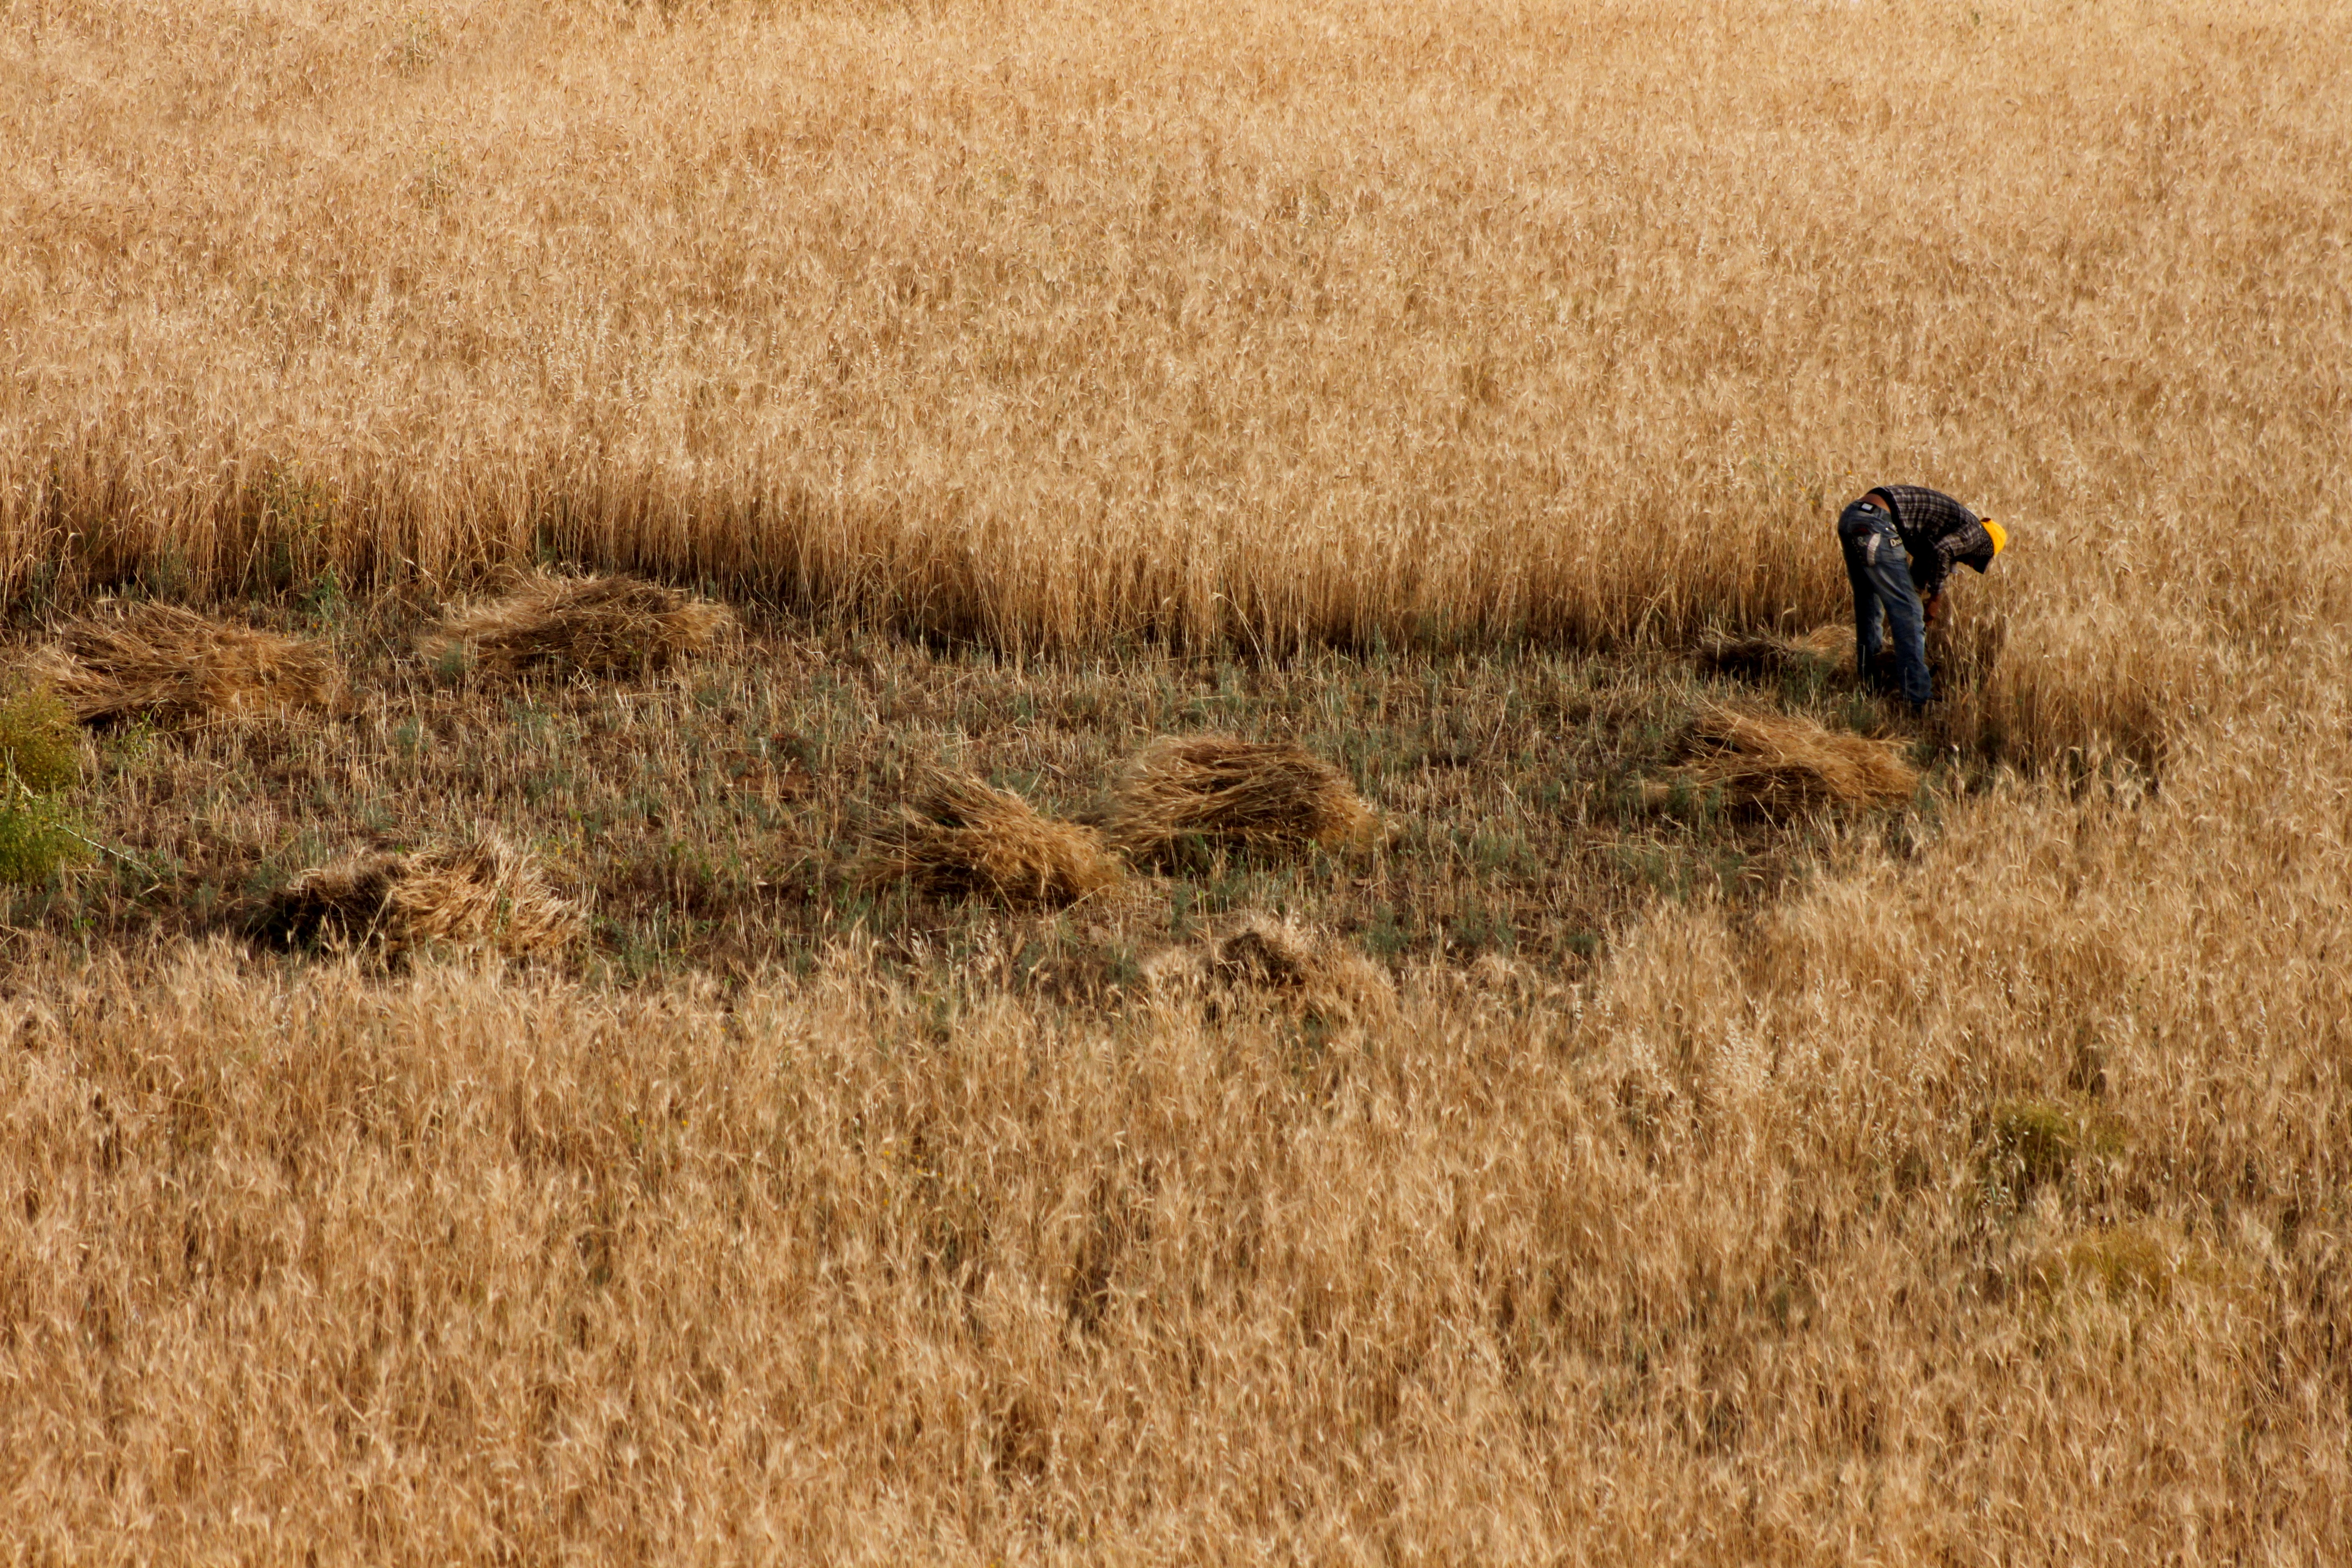
nature, grass, marsh, bird, field, wheat, prairie, wildlife, agriculture, savanna, plain, spike, cheetah, worker, grassland, habitat, safari, ecosystem, mow, steppe, grass family, mardin, orak